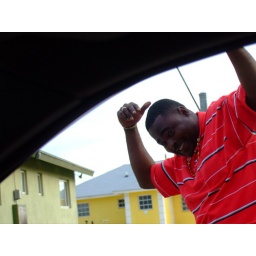
man in red from car